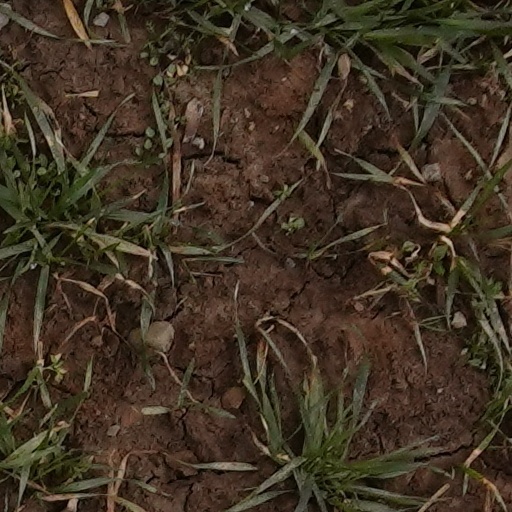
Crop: wheat